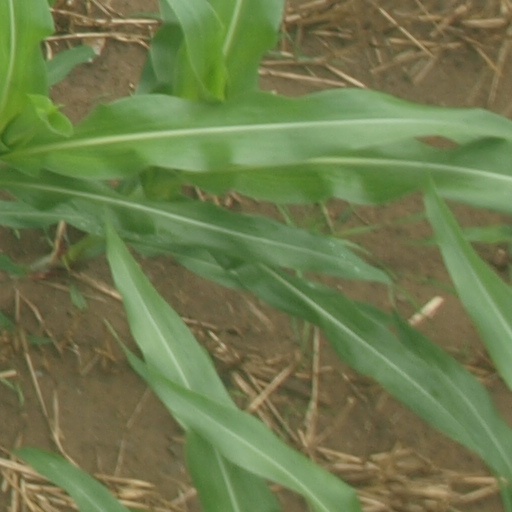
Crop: maize; corn